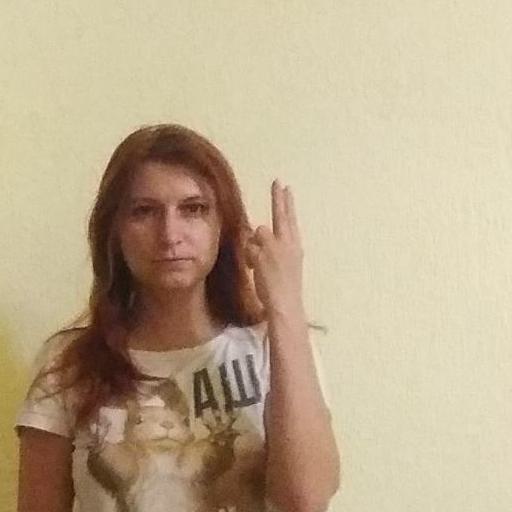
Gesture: two_up_inverted